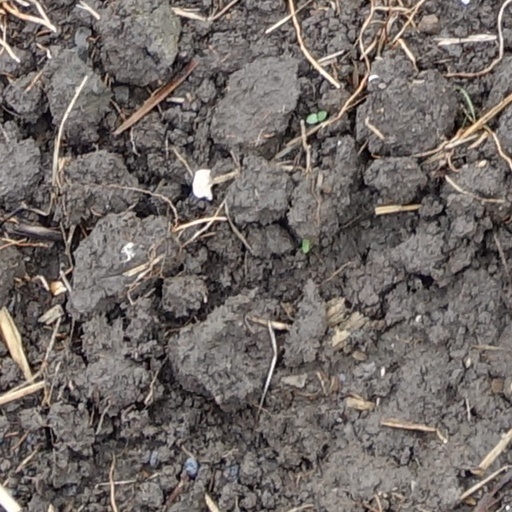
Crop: wheat